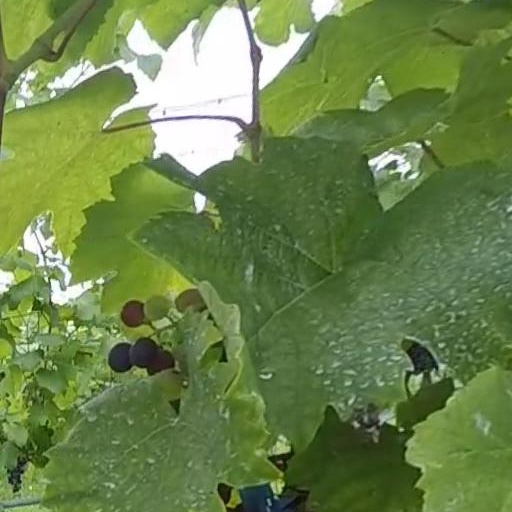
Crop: grape